AEK Larnaca FC

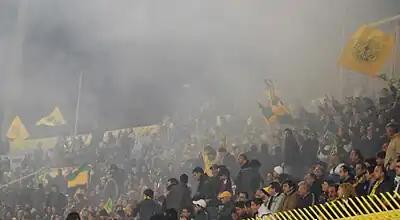
AEK Larnaca Fans at the GSZ Stadium

In 2014, the arrival of sporting director Xavi Roca marked the beginning of a Spanish era at AEK Larnaca. Under the coach Thomas Christiansen, there were six regular starters from Spain in the lineup during the 2014–15 season. That season, the team challenged for the championship trophy until the last matchday. In the penultimate matchday, the team faced APOEL with whom they drew 1–1. If AEK had won, they would go to the top of the table. In the last matchday, AEK beat Anorthosis and finished 2nd for first time in its history.